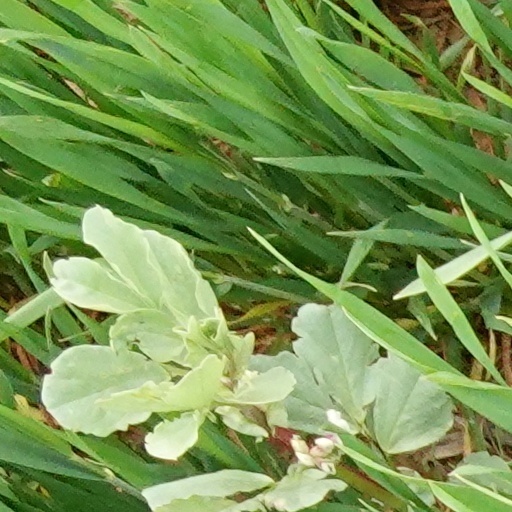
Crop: wheat